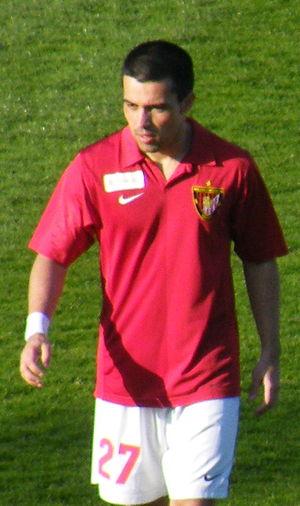
Guilherme Rodrigues Moreira, né le 11 avril 1987 à Alegre, Espírito Santo, est un footballeur professionnel brésilien évoluant au poste de milieu de terrain.